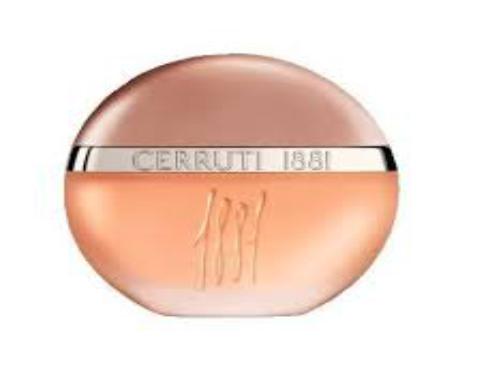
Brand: Cerruti 1881
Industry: Necessities